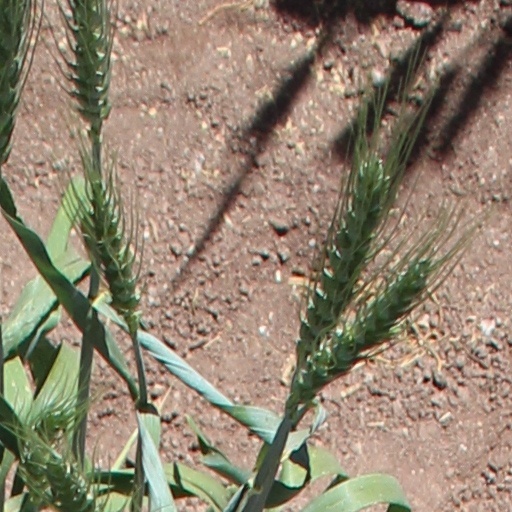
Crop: wheat